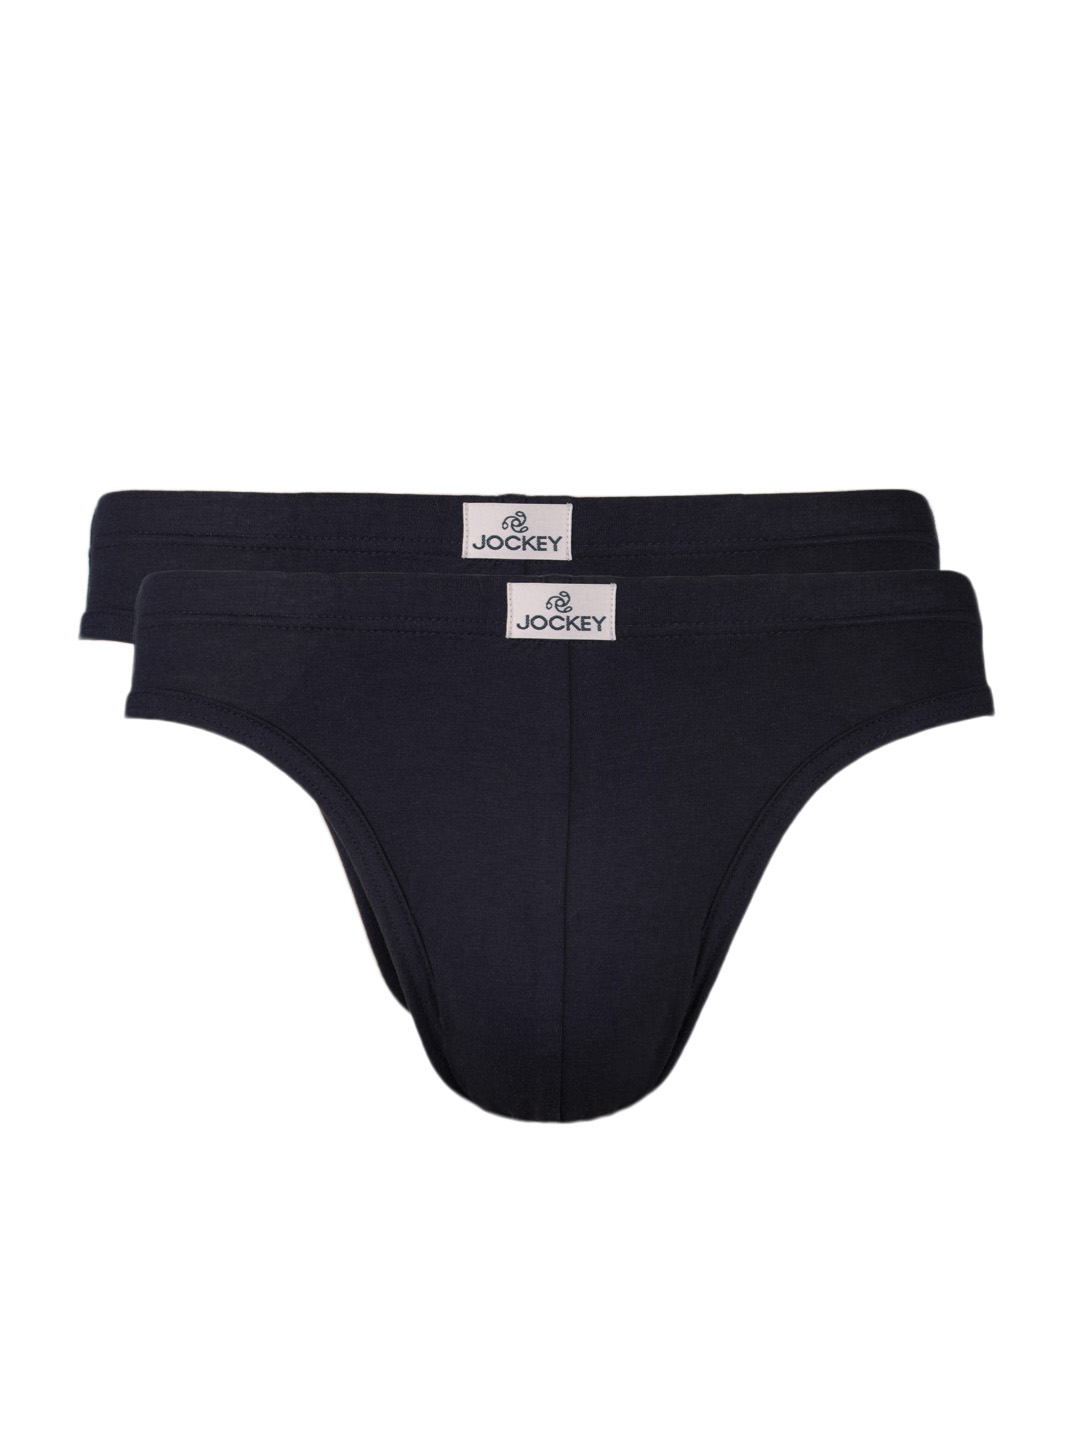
Jockey MC Mens Navy Blue Pack of two Briefs 8003
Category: Apparel / Innerwear / Briefs
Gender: Men
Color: Navy Blue
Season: Summer 2016
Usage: Casual